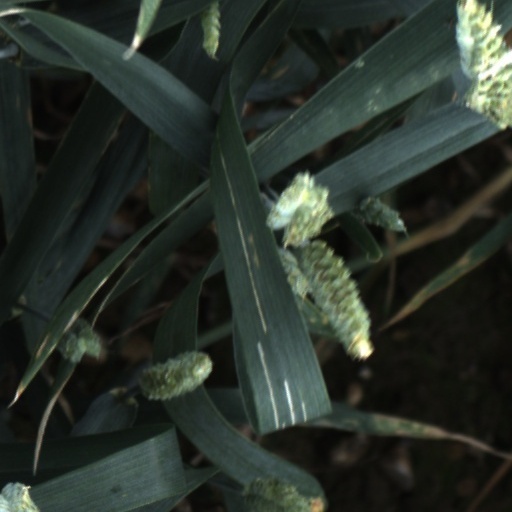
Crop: wheat